Technique (newspaper)

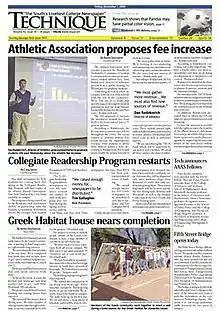
The December 1, 2006, front page ofthe "Technique"

The Technique, also known as the "Nique", is the official student newspaper of the Georgia Institute of Technology in Atlanta, Georgia, and has referred to itself as "the South's liveliest college newspaper" since 1945. As of the fall semester of 2011, the "Technique" has a weekly circulation of 10,000, distributed to numerous locations on the Georgia Tech campus and a handful of locations in the surrounding area. The first issue of the "Technique" was published on November 17, 1911, and the paper has printed continuously since its founding. The paper publishes weekly throughout the regular school year and primarily covers news, events and issues specific to the Georgia Tech community. In 2004 it was one of 25 collegiate newspapers to receive the Pacemaker award from the Associated Collegiate Press.